Daniel Jones (phonetician)

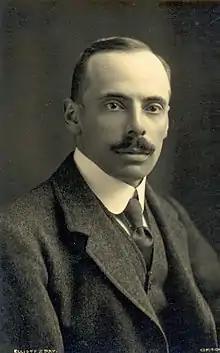
Daniel Jones, age 40

Daniel Jones (12 September 1881 – 4 December 1967) was a British phonetician who studied under Paul Passy, professor of phonetics at the École des Hautes Études at the Sorbonne (University of Paris). He was head of the Department of Phonetics at University College London.